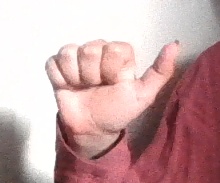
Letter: dhad